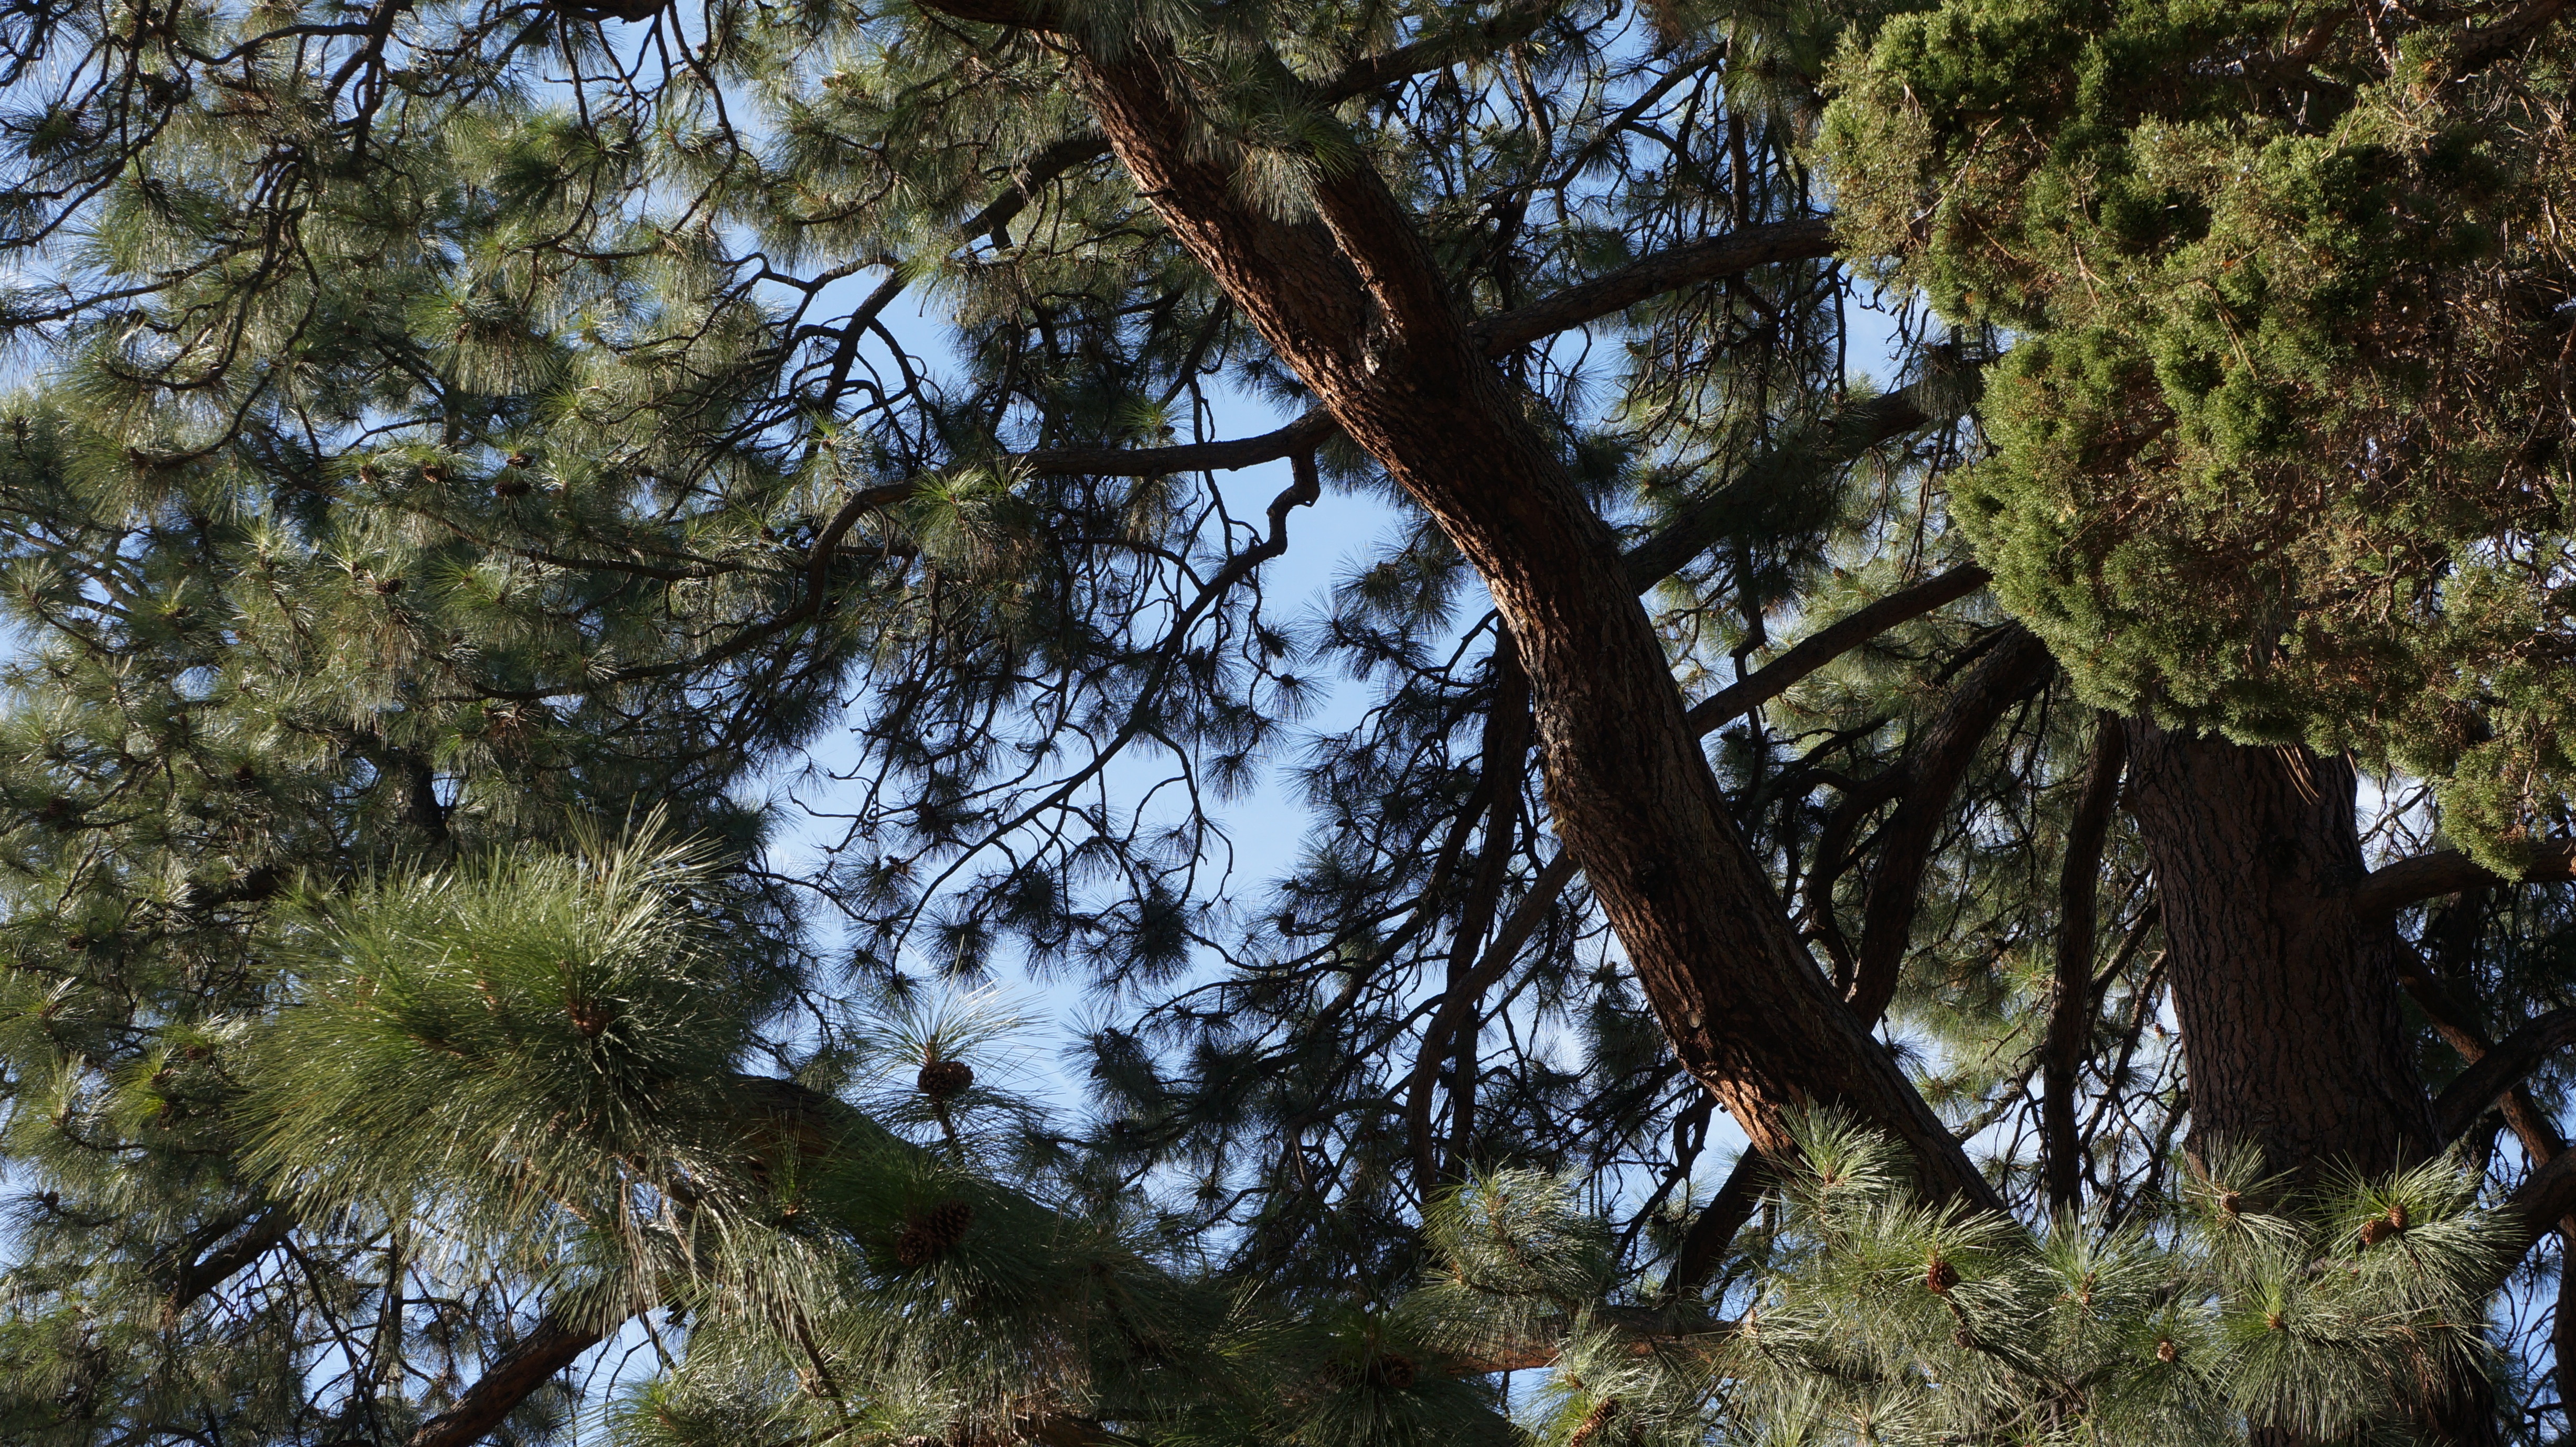
landscape, tree, nature, forest, wilderness, branch, growth, plant, sunlight, leaf, flower, trunk, pine, environment, foliage, stream, green, jungle, natural, autumn, flora, season, spruce, juniper, rainforest, branches, seasonal, woodland, habitat, ecosystem, natural environment, woody plant